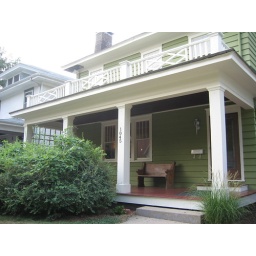
Sweet front porch of the house renovated by that guy. I like the prairie grass accent and the colors.